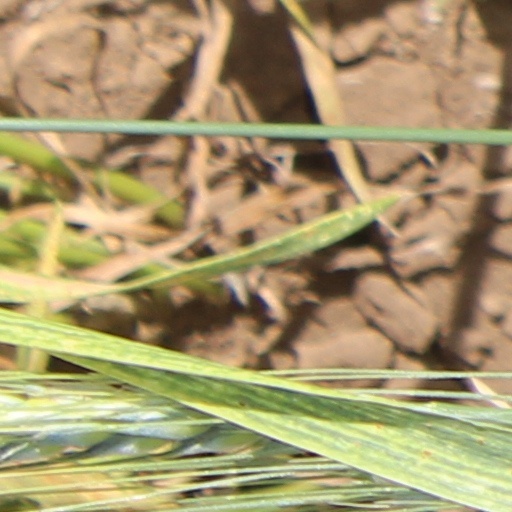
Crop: wheat